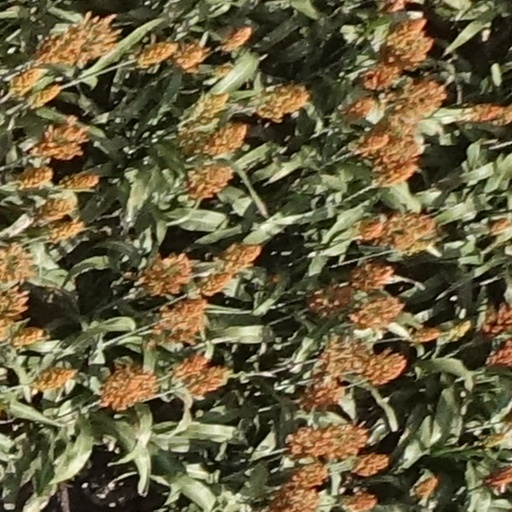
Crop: sorghum